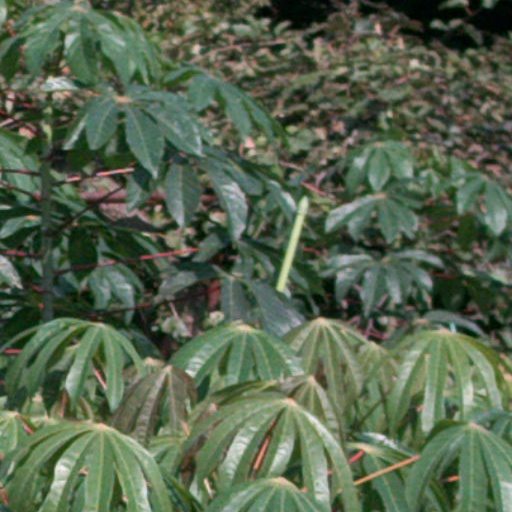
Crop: cassava